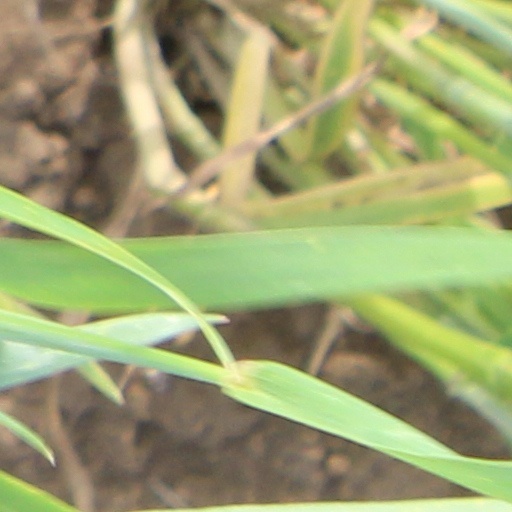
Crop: wheat